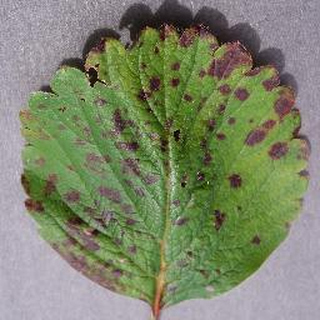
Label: strawberry_leaf_scorch